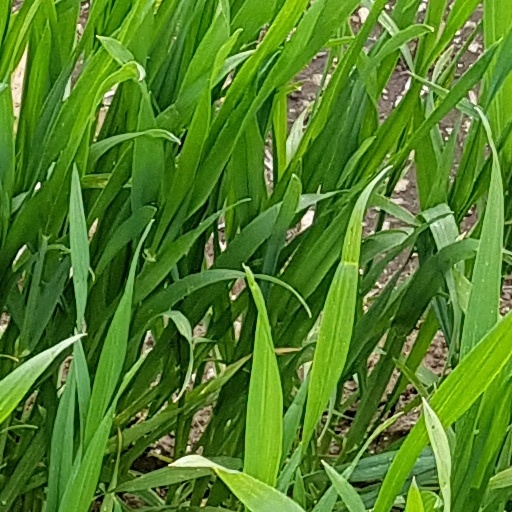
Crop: wheat